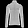
Label: Coat